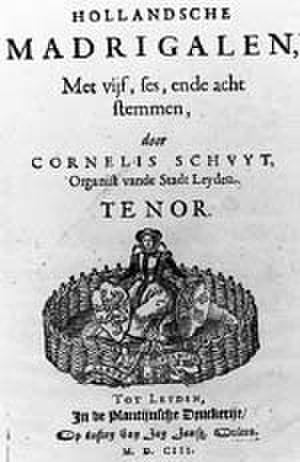
Cornelis Schuyt: Hollandsche madrigalen met vijf, ses, ende acht stemmen, 1603. madrigaux néerlandais à cinq, six et huit voix)
Les chansons polyphoniques néerlandaises appartiennent au répertoire des compositeurs de l'école franco-flamande, allant de la fin du XIVᵉ siècle au début du XVIIᵉ siècle.
Cornelis Schuyt, né à Leyde, en Hollande, en 1557 et mort dans sa ville natale le 9 juin 1616, est un organiste et compositeur néerlandais rattaché à l'école franco-flamande.